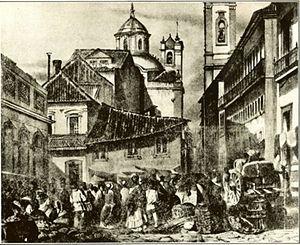
Abraham-Louis Buvelot, né à Morges le 3 mars 1814 et mort à Melbourne le 30 mai 1888, est un peintre, lithographe, dessinateur, photographe et enseignant suisse.